Il conte Aquila

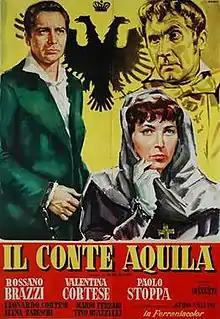

Il conte Aquila ("Count Aquila") is a 1955 Italian historical drama film directed by Guido Salvini. Inspired to real life events of Italian revolutionary Count Federico Confalonieri, it is based on the drama with the same name by Rino Alessi.